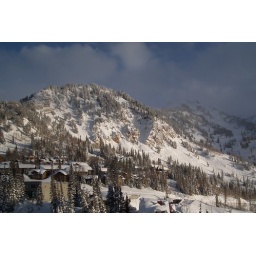
Taken our of the van window as we waited in traffic heading down the canyon.